Desfado

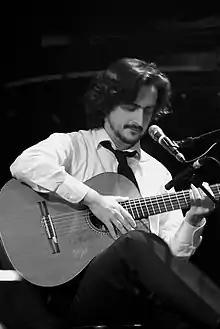
Black-and-white picture of a man in his early 30s. He has long hair and beard and moustahce, and wears a shirt, a tie, and trousers. He is sitting with an acoustic guitar and a microphone by his face.

"Desfado" was released on 12 November 2012 through Universal Music Portugal. Three months later, it was released in the United States on 26 February, through Decca Records, being the first time Decca publishes a Moura album. To promote "Desfado", three singles were released and Moura did several performances worldwide through her concert tour Desfado Tour. Also, three different versions of the album were launched, the Standard edition (including 17 songs), the International edition (including 14 songs), and a Deluxe edition, titled "Desfado, ao Vivo no Caixa Alfama", featuring live songs recorded in September 2013, during the Alfama Fado Festival.